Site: brandenburg
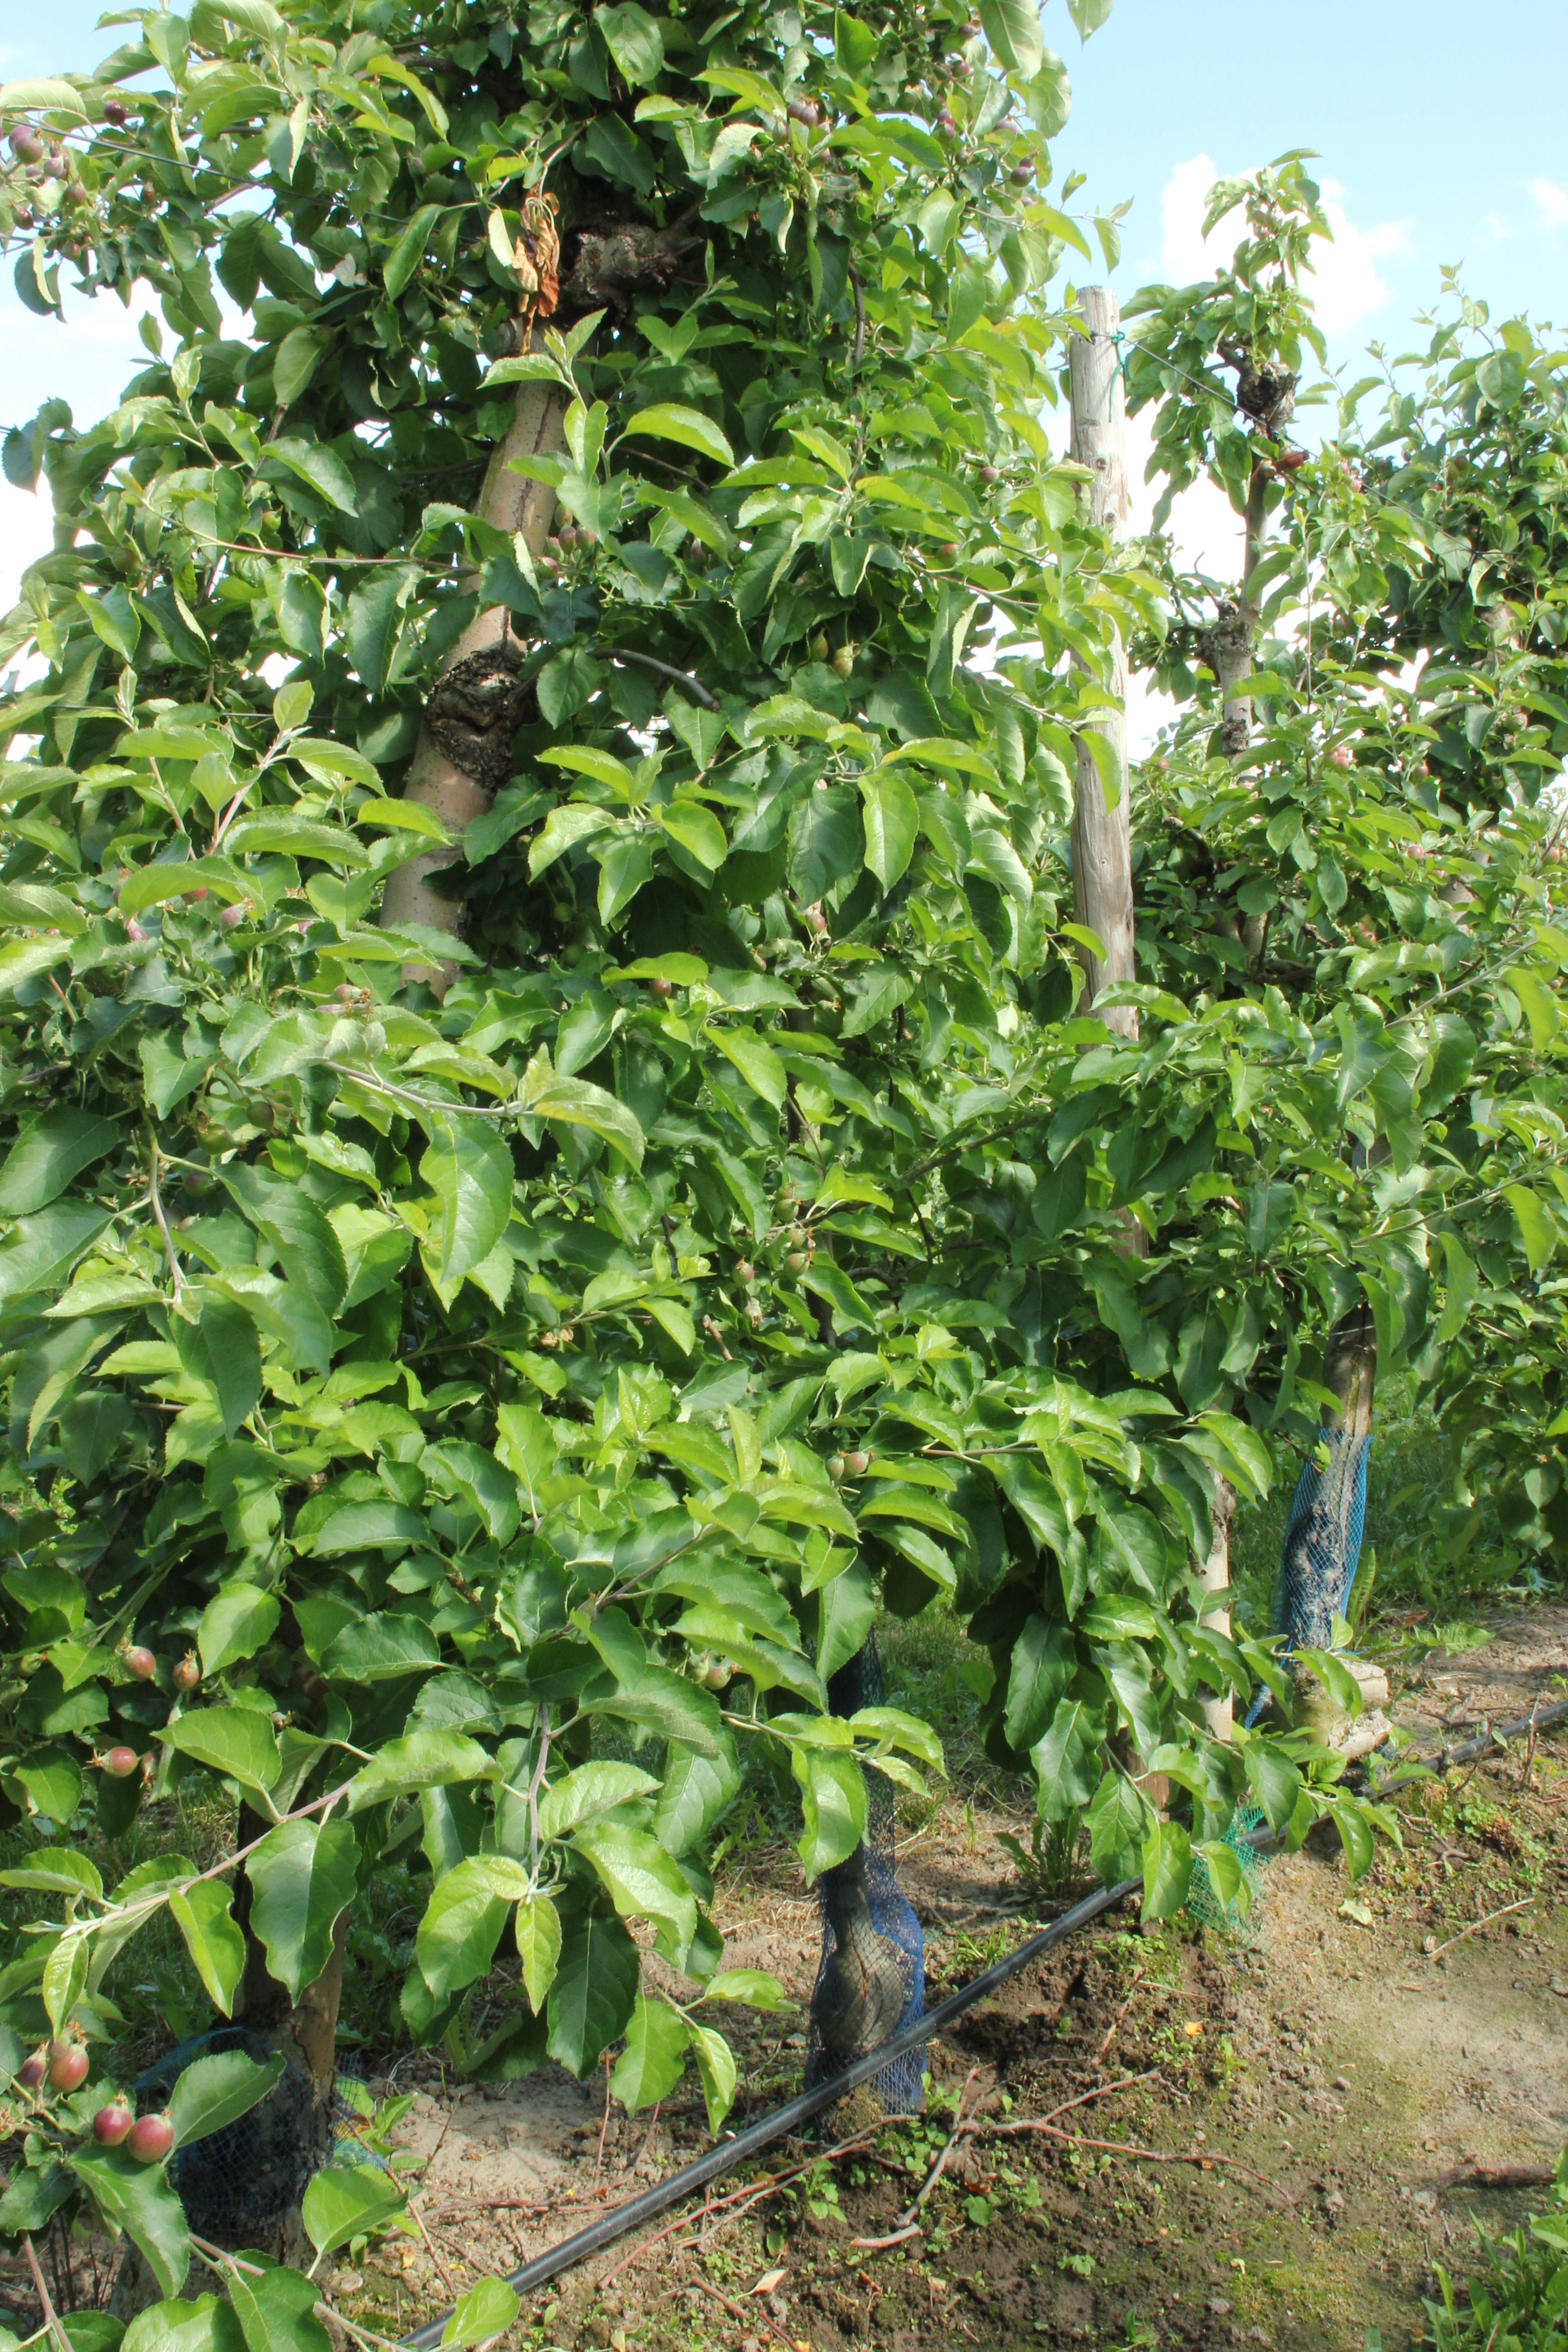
Growth stage (BBCH 72): Development of fruit